Lüttchendorf

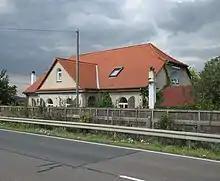
Former toll house

The first documented mention of Lüttchendorf was as "Luzilendorpf" in the Hersfeld Tithe Register from the 880's.